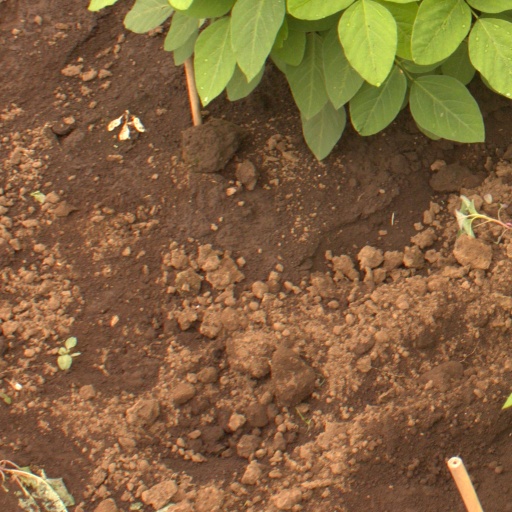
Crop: soybean